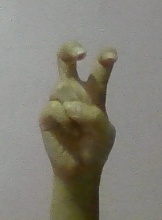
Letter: toot